History of the Port Adelaide Football Club

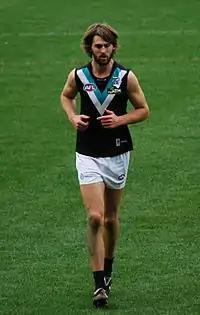
Justin Westhoff (pick No. 71) made his debut in the 2007 season, along with Robert Gray (pick No. 55) and Travis Boak (pick No. 5).

Port Adelaide made a strong recovery in 2007, and with strong performances from midfielders Shaun Burgoyne and Chad Cornes and strong debut seasons from Justin Westhoff, Robert Gray and Travis Boak, Port Adelaide finished the minor round second on the ladder with 15–7 record.